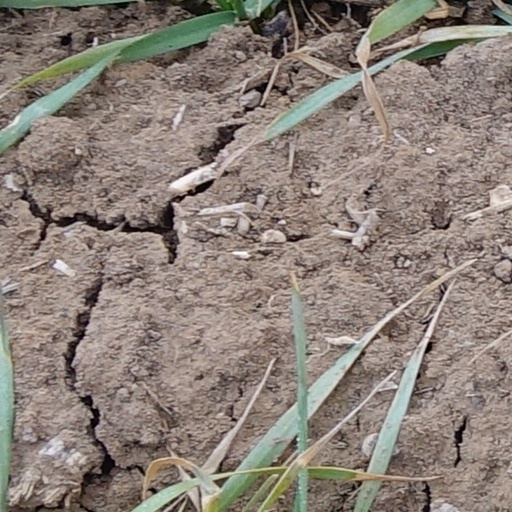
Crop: wheat